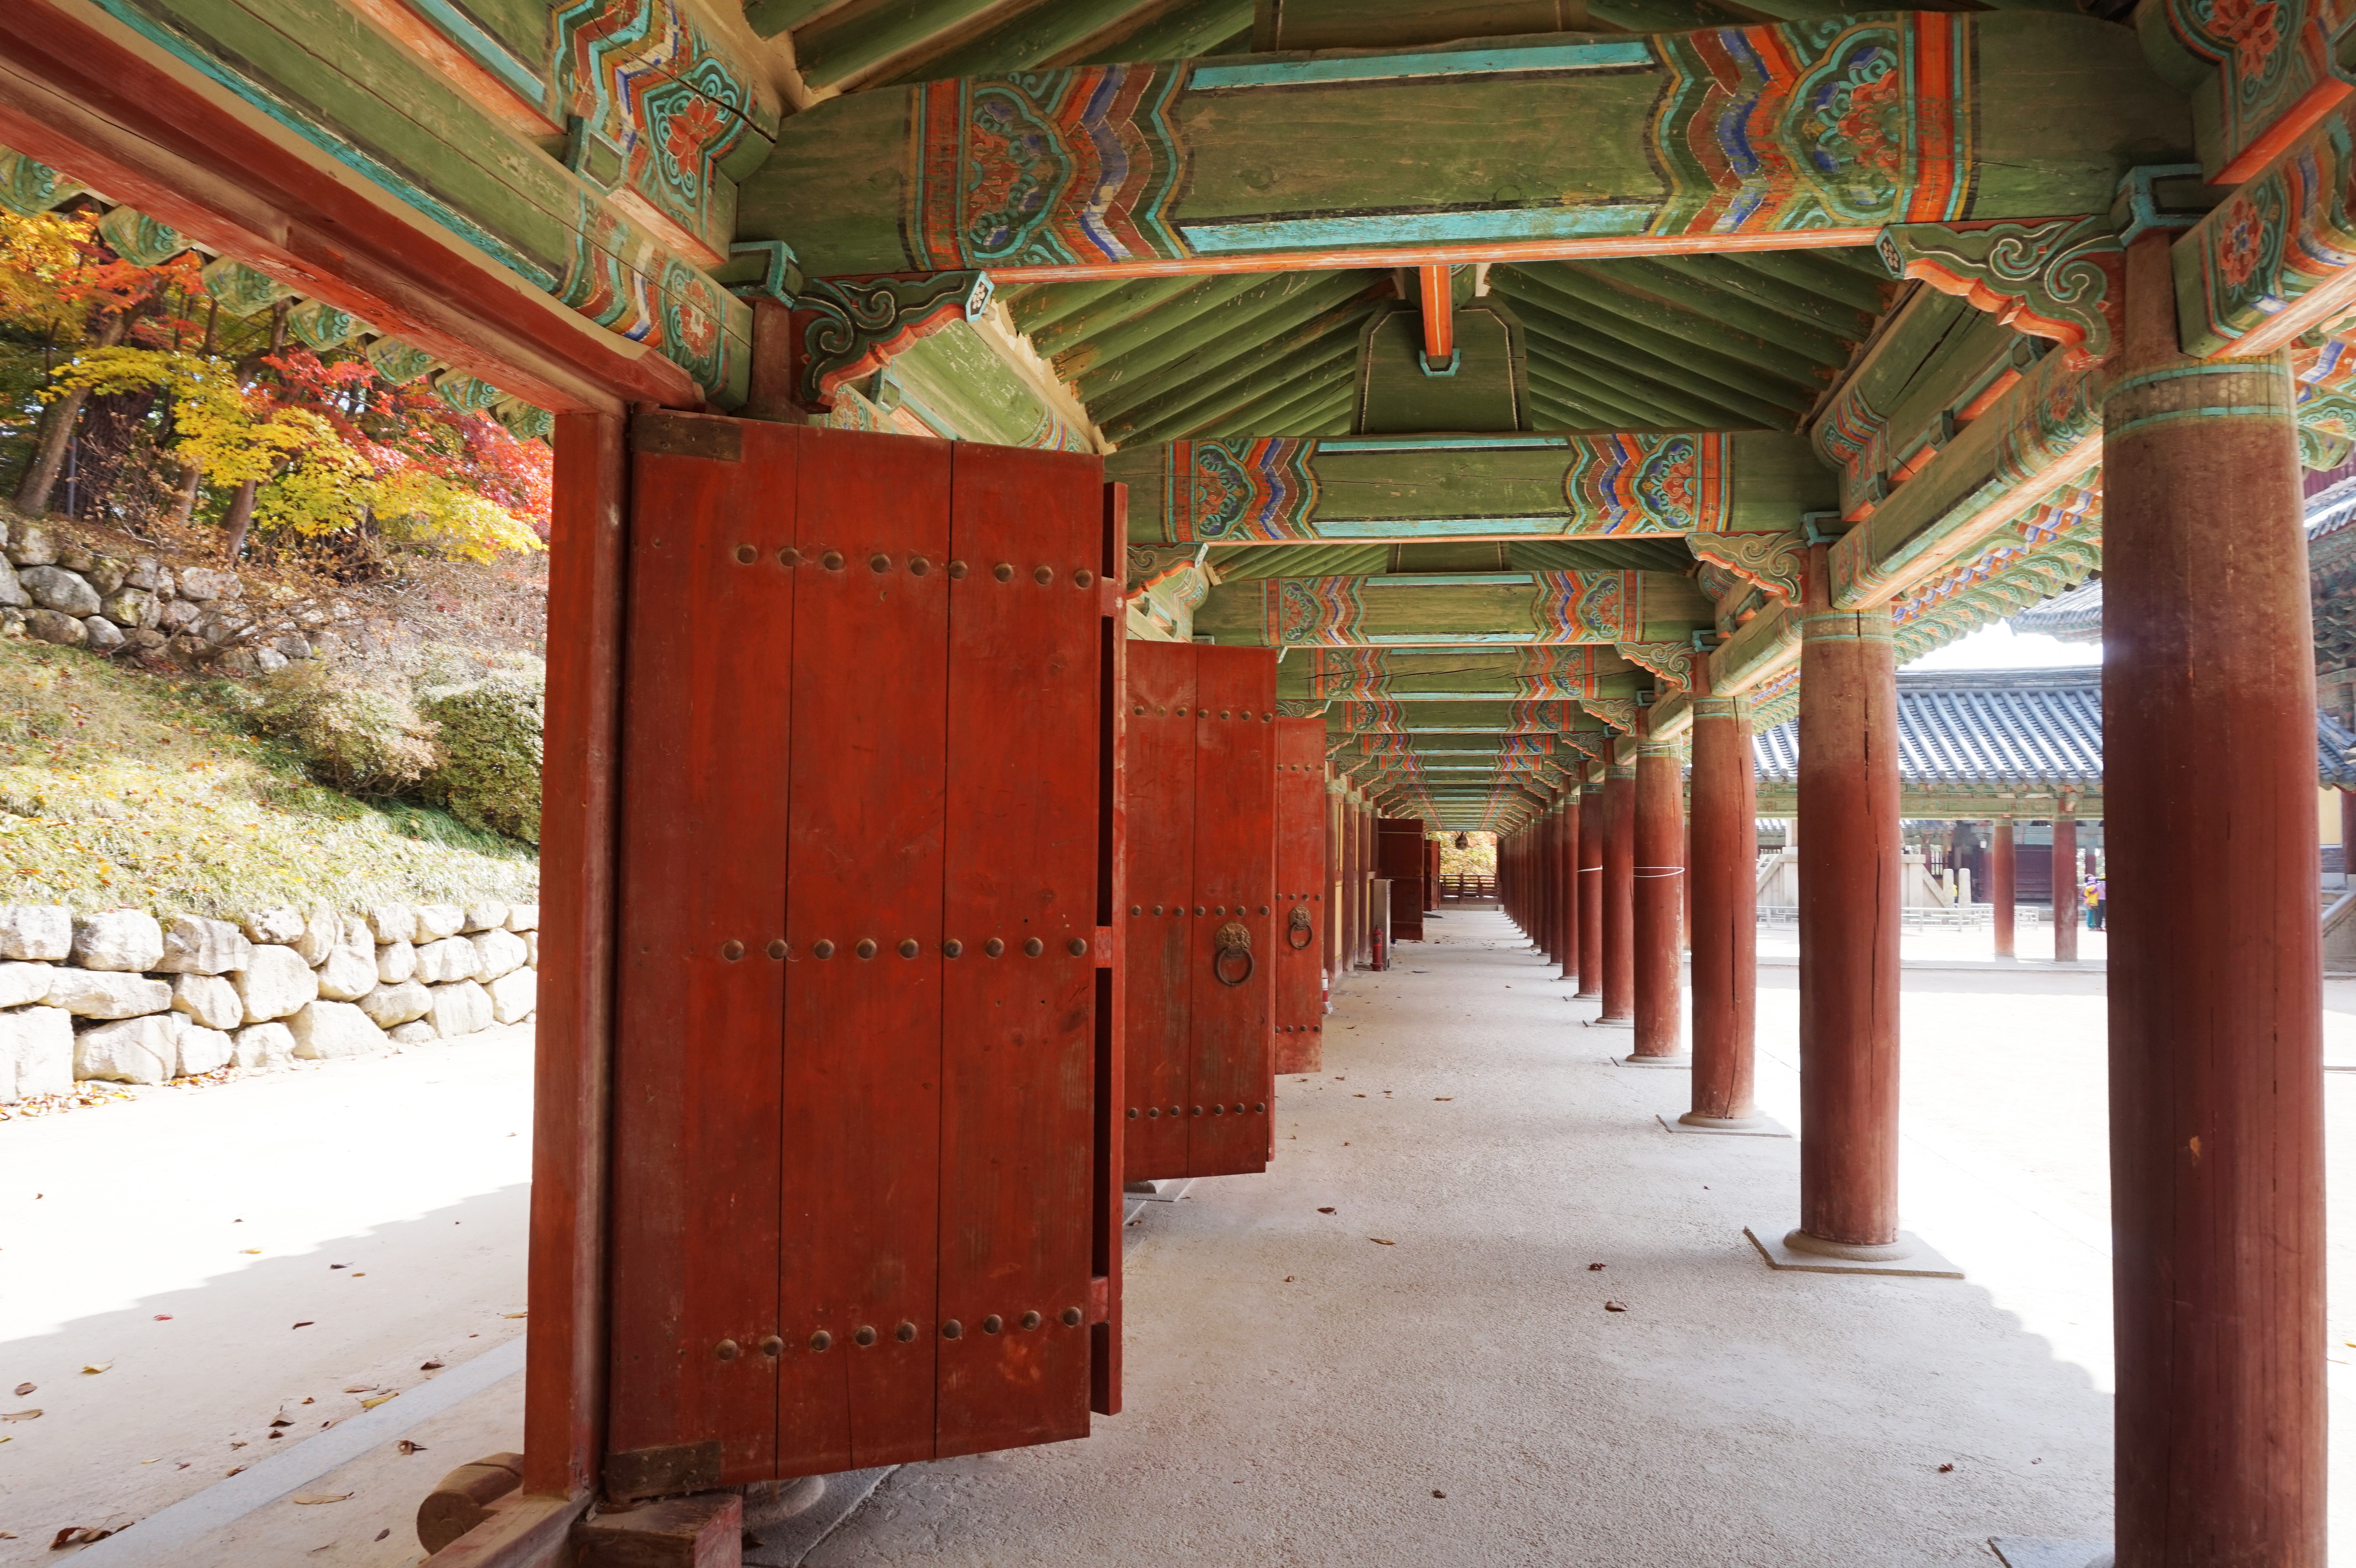
nature, architecture, wood, palace, arch, buddhism, religion, tourism, korea, temple, stall, racing, shrine, torii, buddha, tourist destination, section, gil, republic of korea, hanok, traditional temples, south korea section, the bulguksa temple, shinto shrine